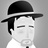
Emotion: sad